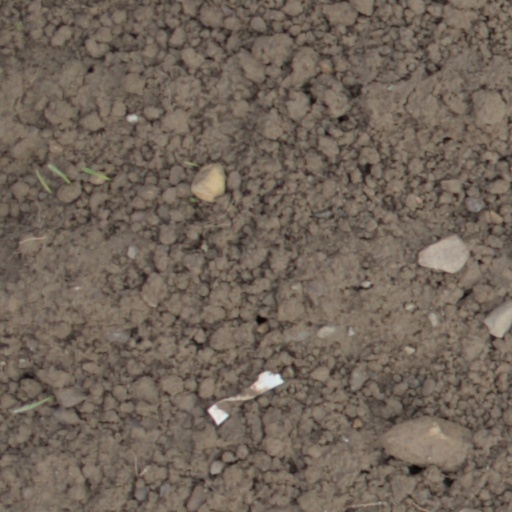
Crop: wheat